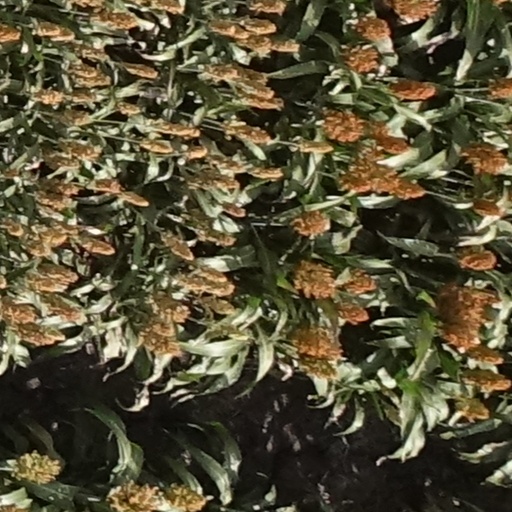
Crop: sorghum